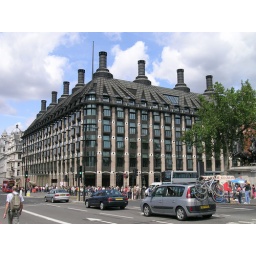
The most expensive office building in Europe. Just breathtakingly, obscenely ugly.